Arthur Edward Cumming

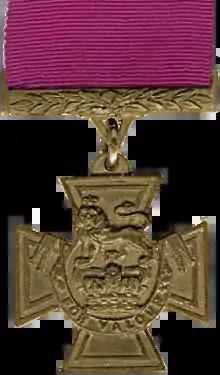

Brigadier Arthur Edward Cumming VC OBE MC (18 June 1896 – 10 April 1971) was a Scottish recipient of the Victoria Cross, the highest and most prestigious award for gallantry in the face of the enemy that can be awarded to British and Commonwealth forces.